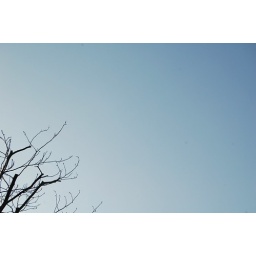
tree in the sky